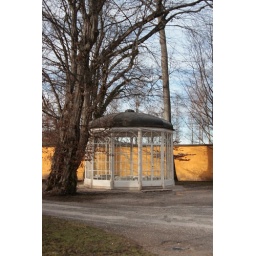
The famous glass house in Hellbrunn